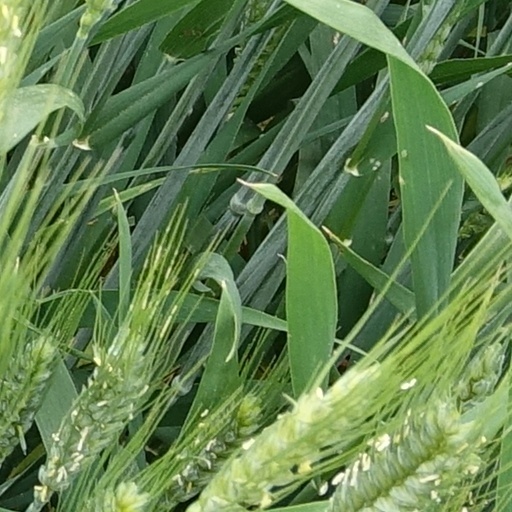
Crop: wheat